Isles of Capri, Florida

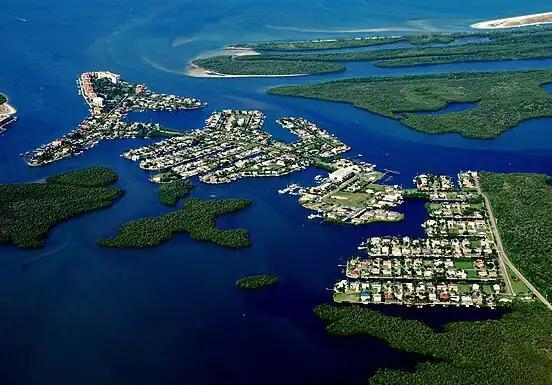
Isles Of Capri, aerial view

Leland L. "Doc" Loach purchased four mangrove islands in 1955. Soon after, the isles were dredged and connected to form its current configuration.